First contact (anthropology)

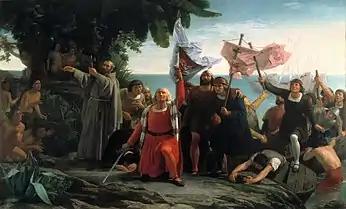
"The Landing of Columbus", by Dióscoro Puebla

In anthropology, first contact is the first meeting of two communities previously without contact with one another. Notable examples of first contact are those between the Spanish Empire and the Arawak in 1492; and the Aboriginal Australians with Europeans in 1788 when the First Fleet arrived in Sydney.